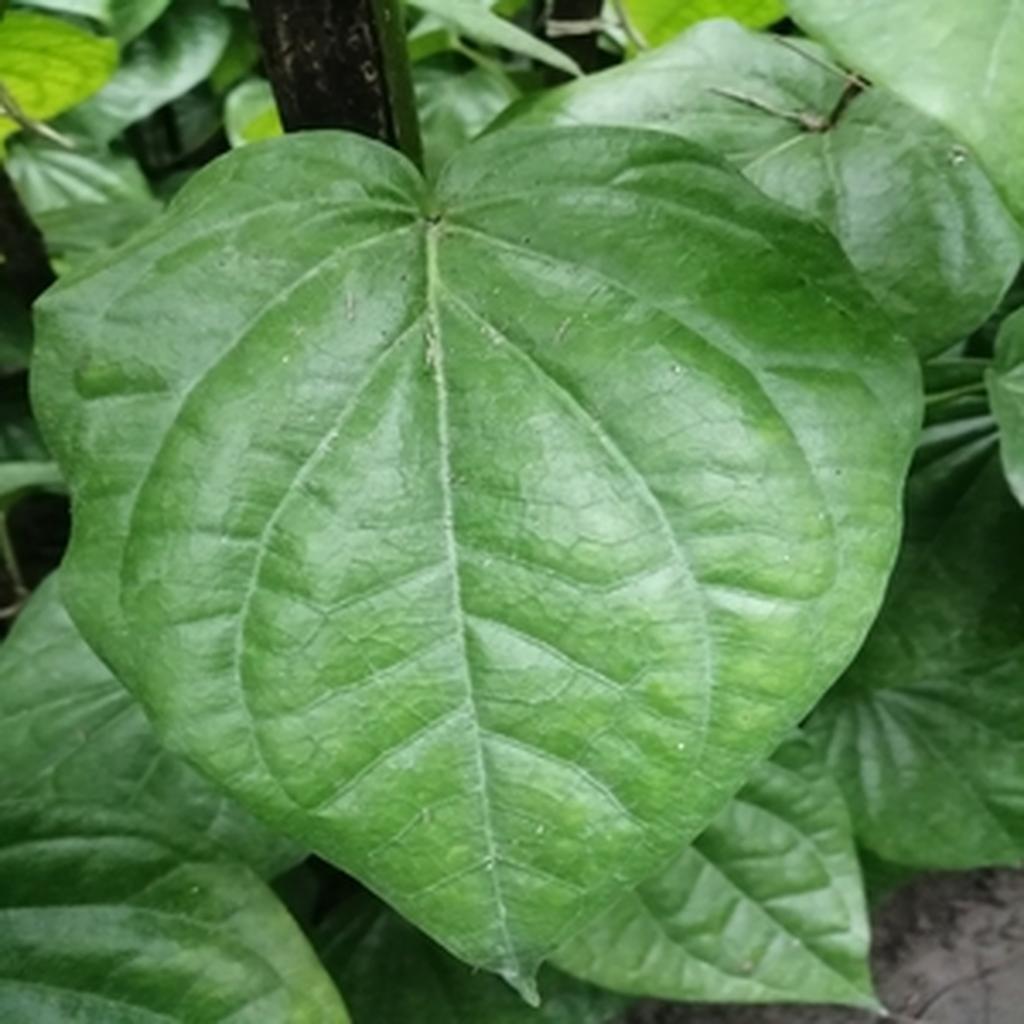
Label: Healthy_Leaf